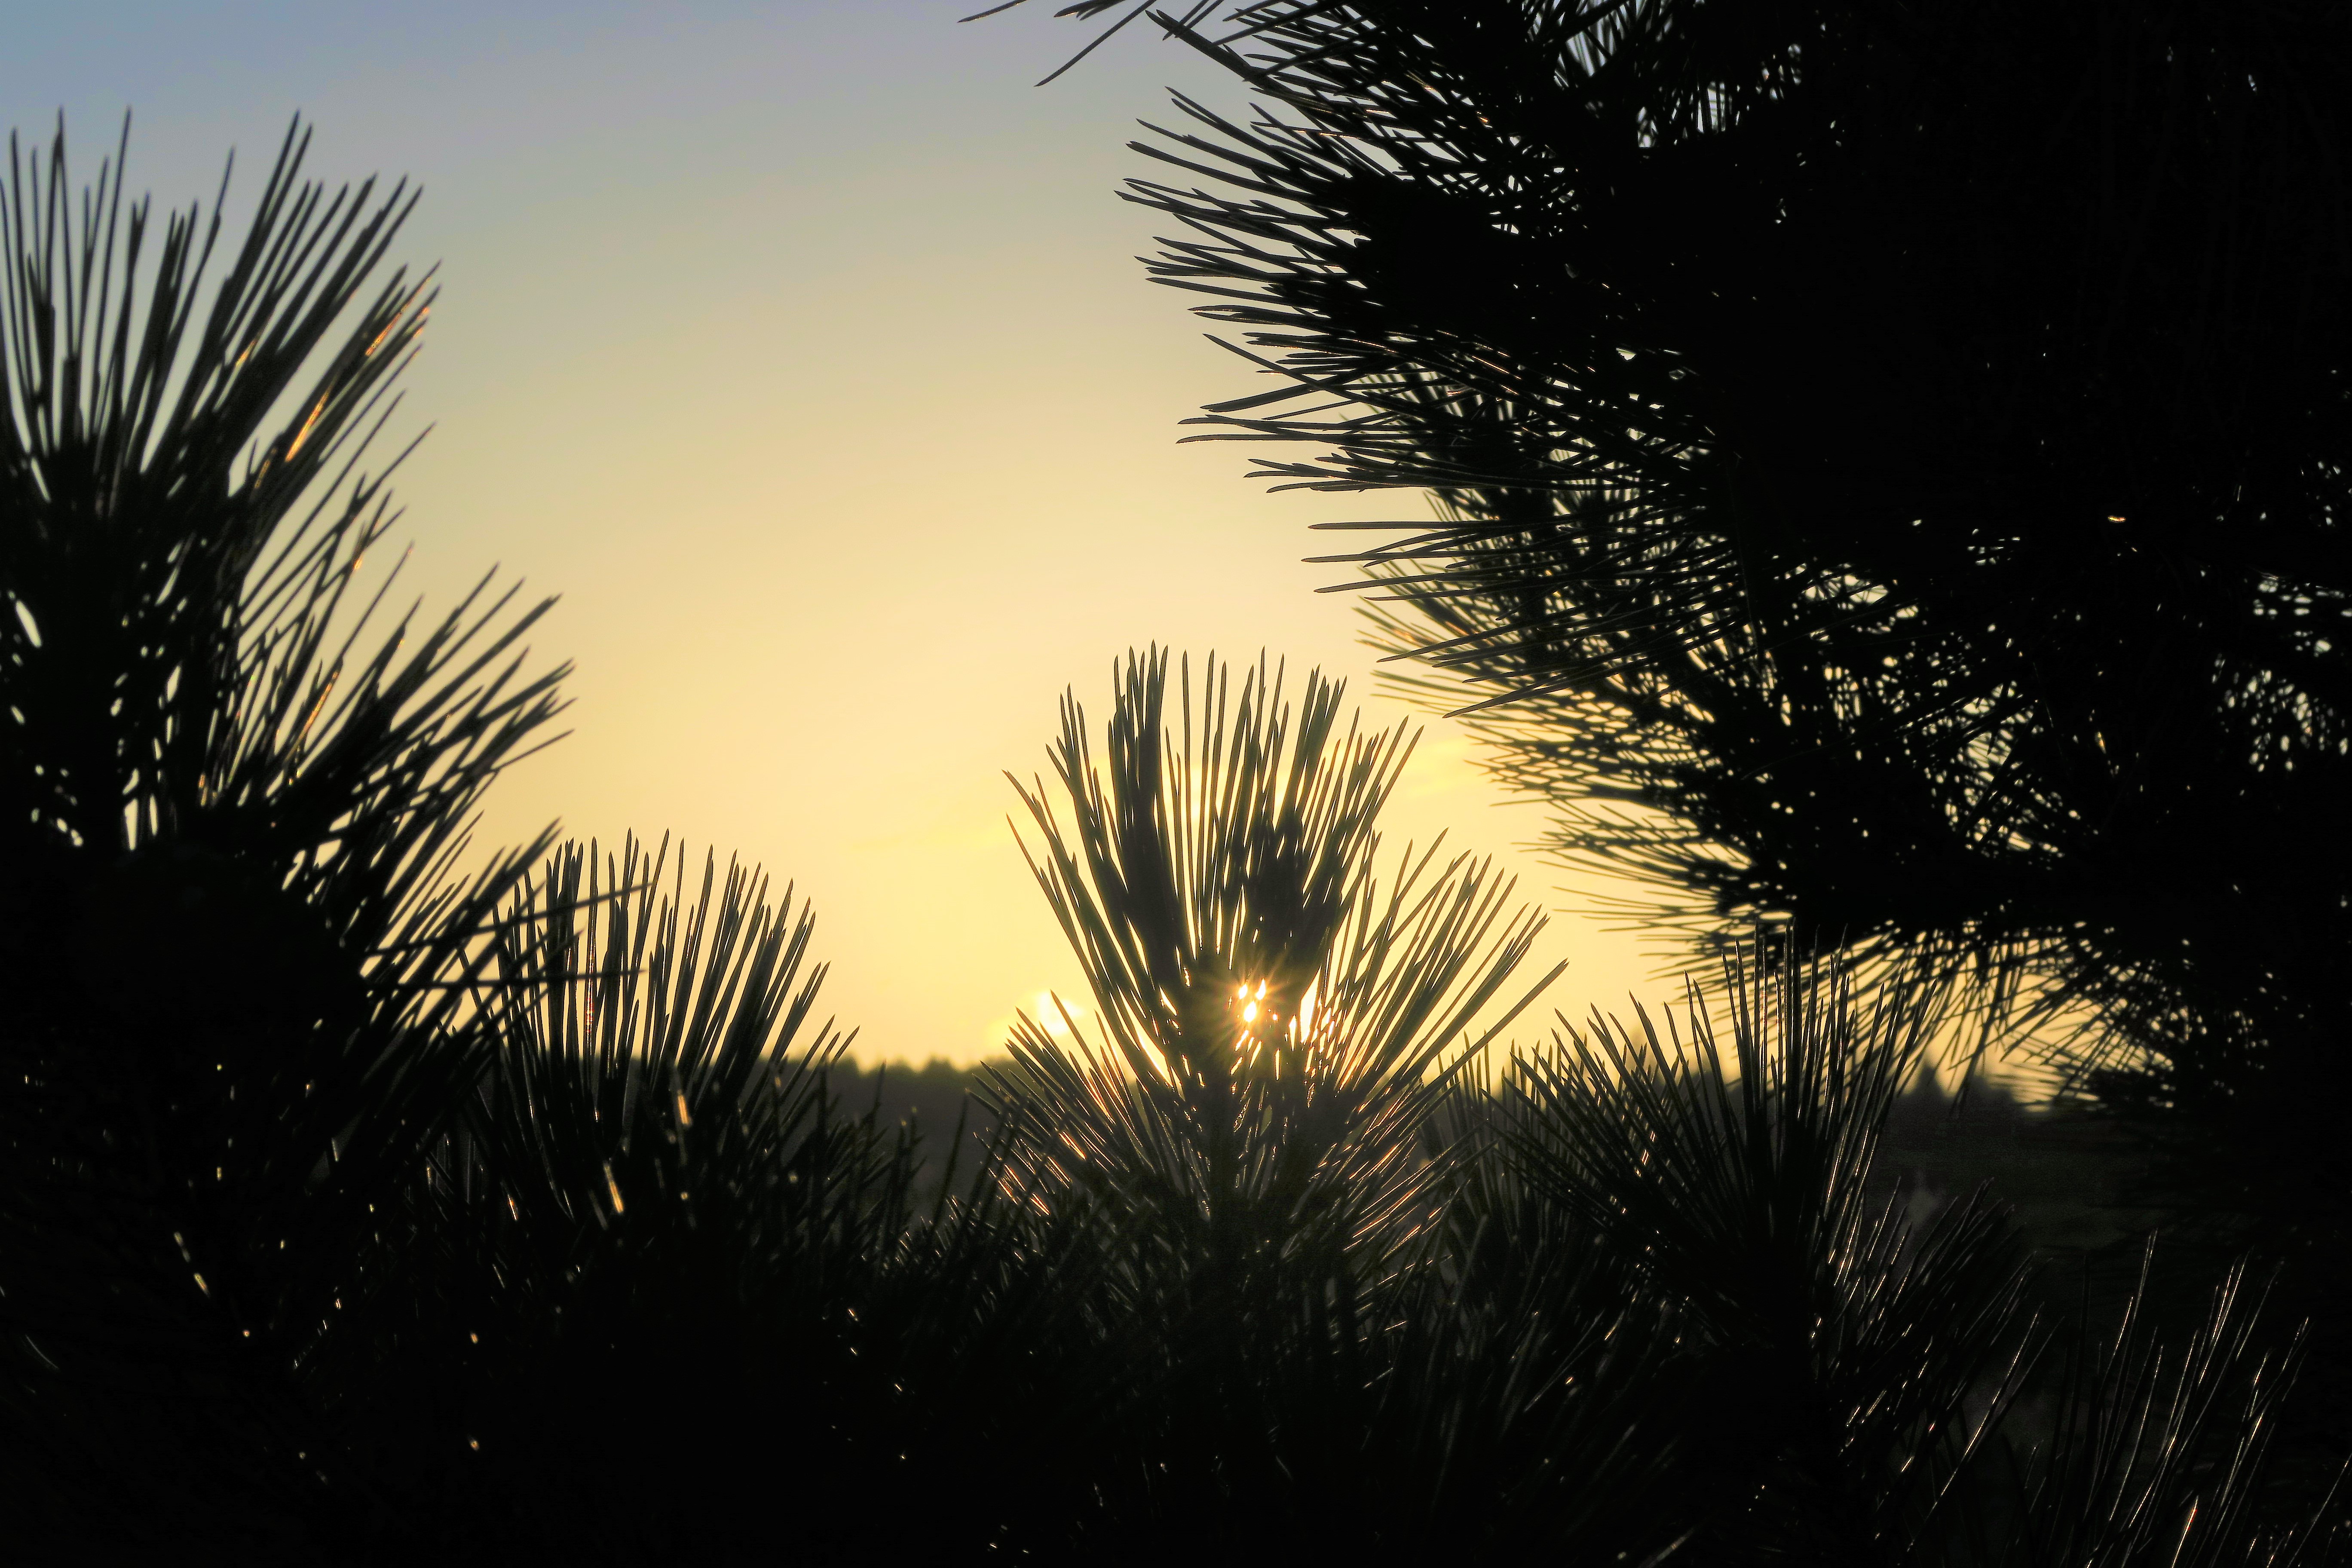
snow, spring, nature, land, plant, color, beautiful, forest, tree, branch, sky, vegetation, atmospheric phenomenon, palm tree, morning, sunset, evening, arecales, woody plant, cloud, sunlight, sunrise, horizon, dusk, leaf, landscape, grass, backlighting, plant community, photography, elaeis, night, silhouette, tropics, darkness, afterglow, dawn